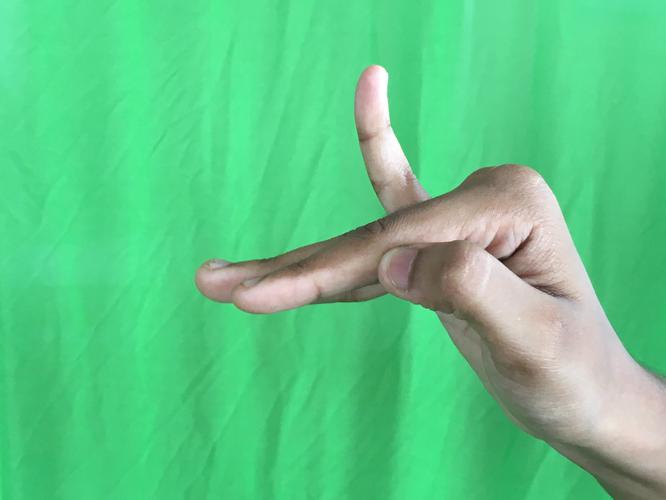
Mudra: Hamsapaksha
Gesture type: double_hand